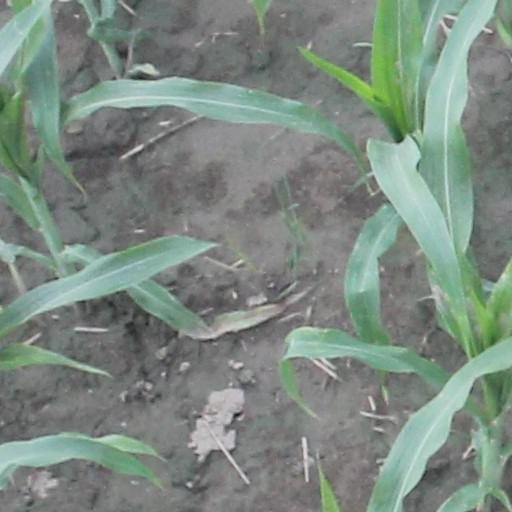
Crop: maize; corn